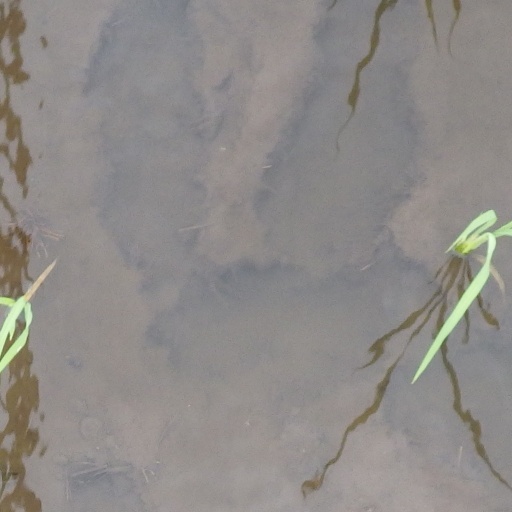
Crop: rice